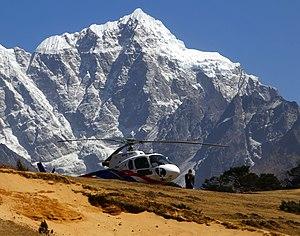
Green Boots est le surnom donné à la dépouille non identifiée d'un alpiniste devenue un repère visuel pour les expéditions qui s'attaquent à l'ascension du mont Everest par la voie d'accès Nord. Toutes les expéditions en provenance du versant tibétain passent en effet près du petit abri rocheux sous lequel il repose, à près de 8 460 mètres d'altitude, entre le camp VI et les trois ressauts qui marquent les derniers obstacles de l'ascension sur l'arête Nord-Est. Le surnom est une allusion à la couleur des lourdes chaussures de montagne que le corps porte encore, des Green Boots en anglais.